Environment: real
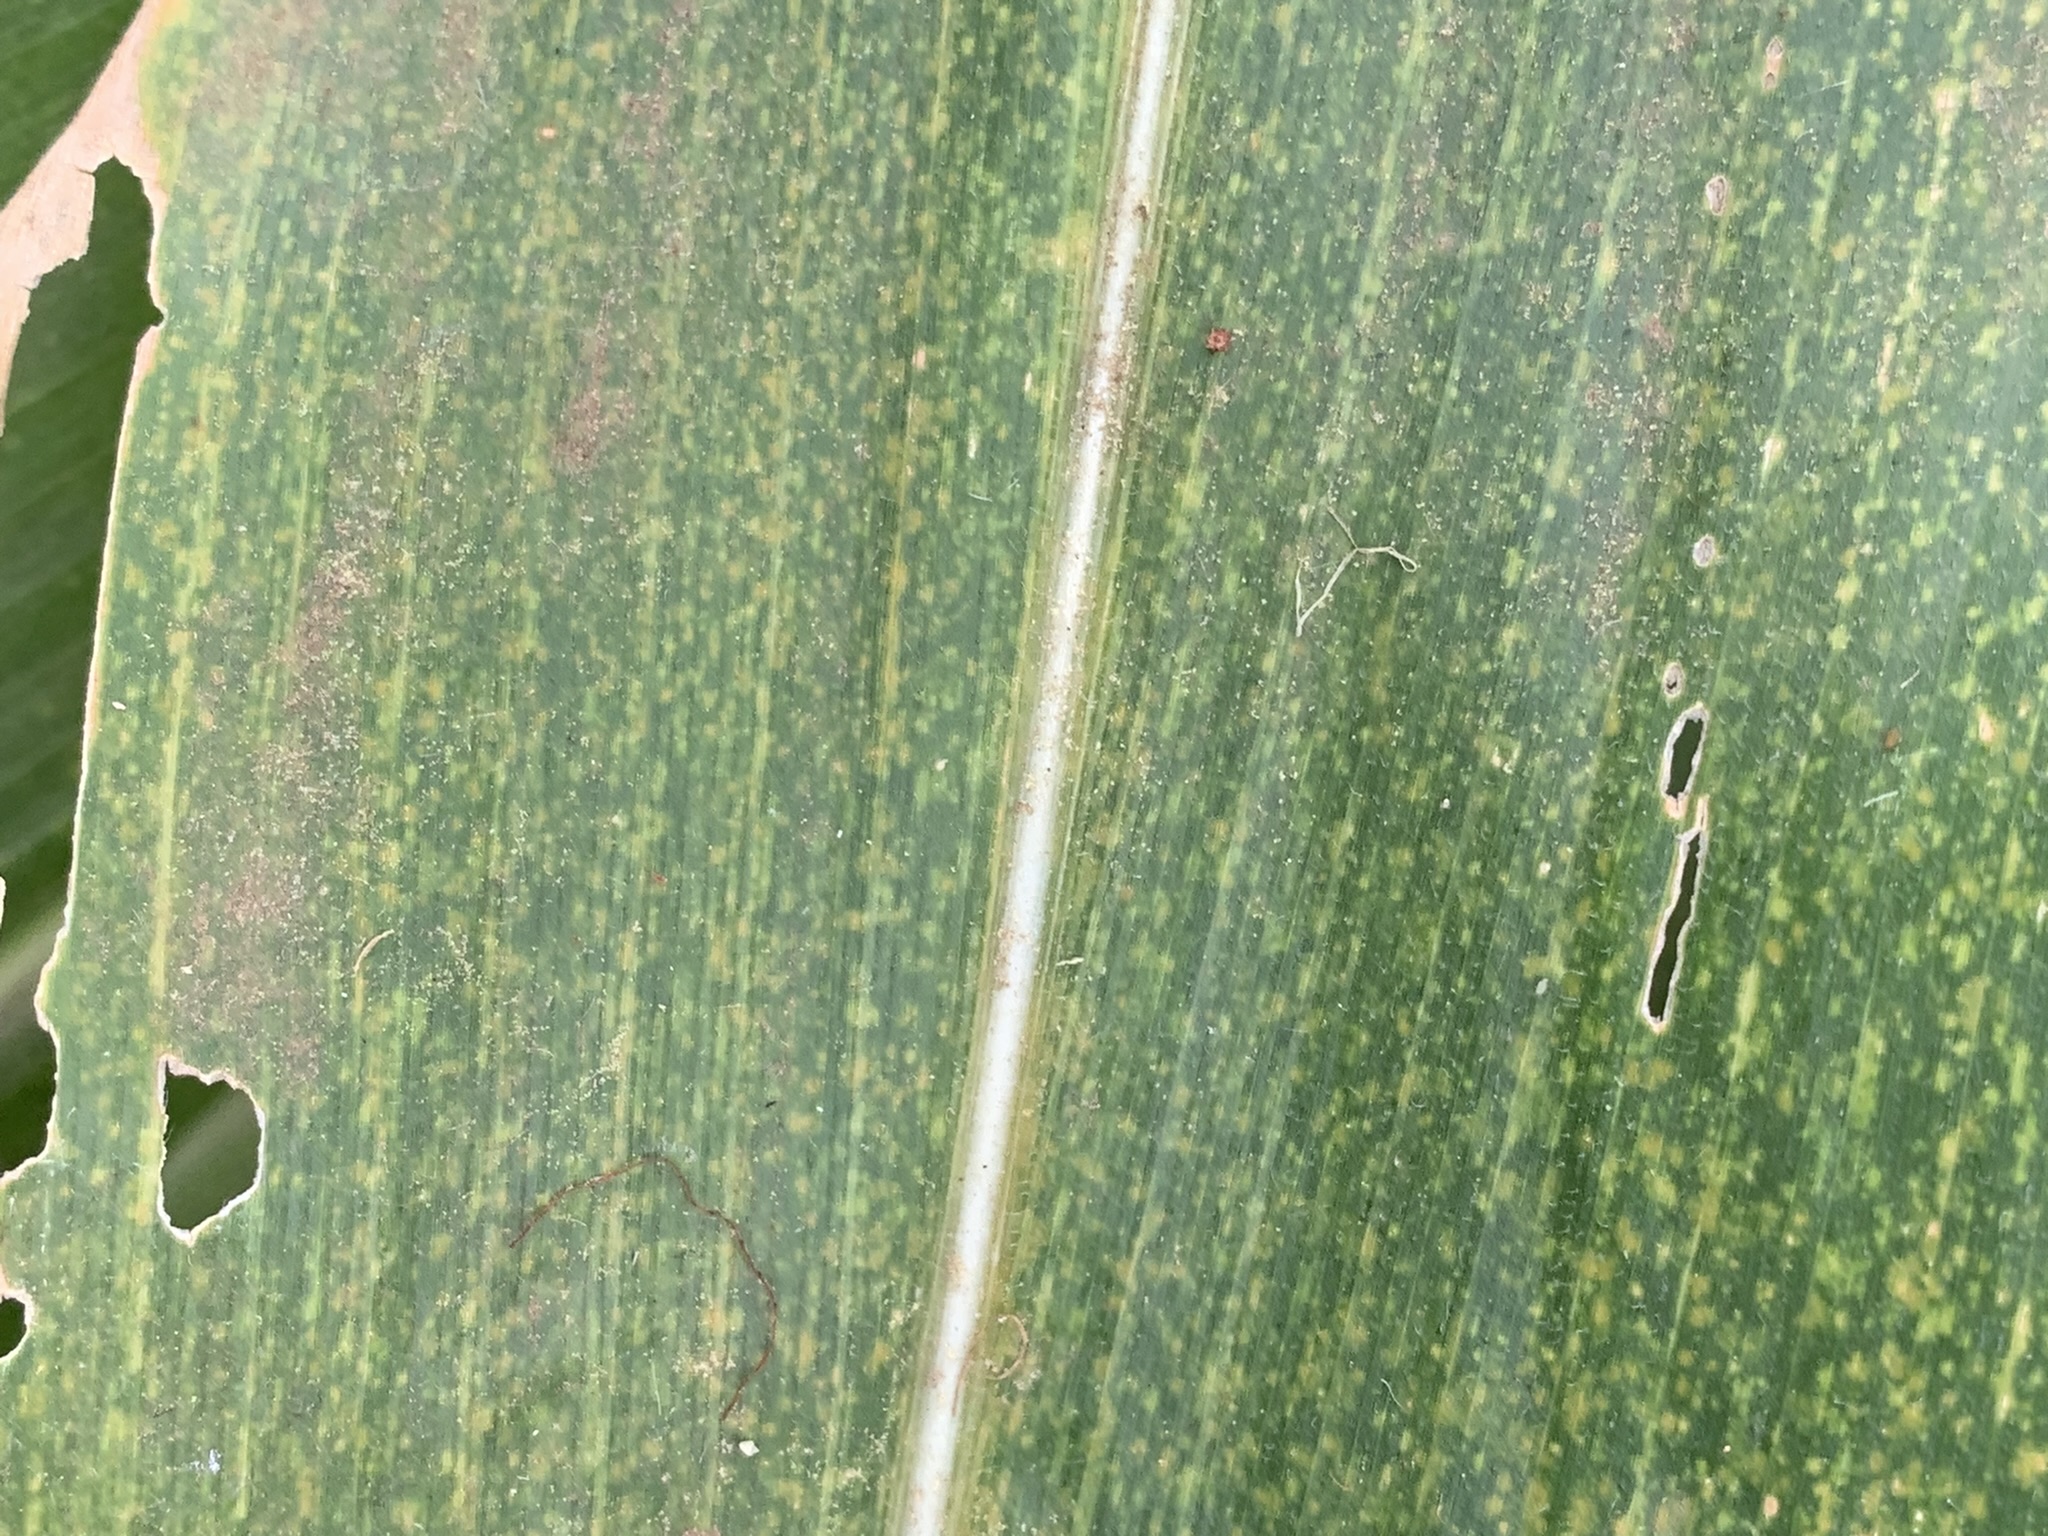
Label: lethal_necrosis